Kozani

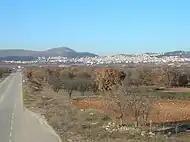

By bus, (KTEL Kozanis) for all West Macedonian towns and for the biggest Greek cities Athens (4 times/day - 470 km), Thessaloniki (every hour - 120 km), Larisa (120 km), Volos, Ioannina (160 km), Patras.